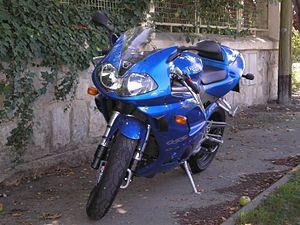
La Daytona est une moto sportive construite par la firme britannique Triumph.